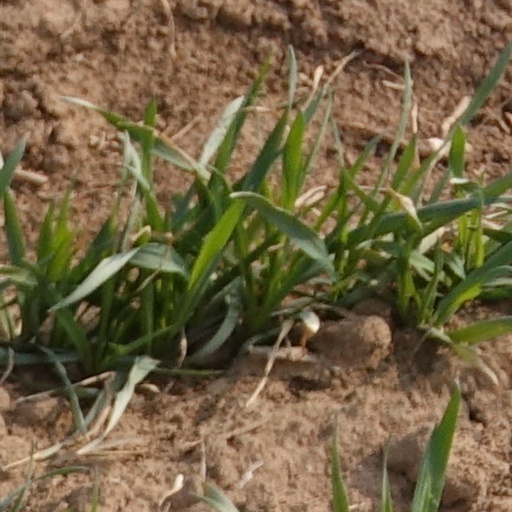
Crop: wheat